Shenzhou 6

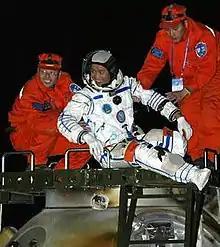
Nie Haisheng exits the re-entry capsule of Shenzhou 6 at the main landing field in Central Inner Mongolia Autonomous Region.

The re-entry process began at 19:44 on October 16 when the orbital module separated as planned from the rest of the spacecraft. Unlike with the Soyuz spacecraft, this is done before the re-entry burn, allowing the orbital module to stay in orbit for extended months-long missions or to act as a docking target for later flights. The orbital module fired its engines twice on October 19 to give it a circular orbit with a height of .